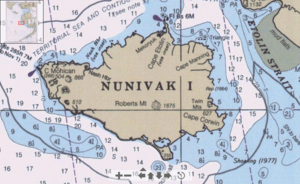
Le cap Corwin est situé en Alaska, aux États-Unis dans la région de recensement de Bethel. C'est l'entrée nord-ouest du détroit Etolin sur l'Île Nunivak dont il représente l'extrémité orientale.